Parish church of St. Gallus and Ulrich, Kißlegg

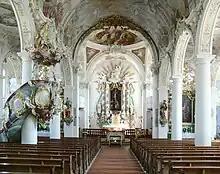
Interior of the parish church of St. Gallus and Ulrich in Kißlegg

The Parish Church of St Gallus and Ulrich is a Roman Catholic church in Kißlegg, Germany. It was built in 1734-1738 by Johann Georg Fischer through the conversion of a Gothic church predecessor. The tower, which survives from the original construction, is from the twelfth or thirteenth century. It was extensively renovated between 1974 and 1980. The church contains a Madonna of 1623 (attributed to Hans Zürn the Elder), a baroque pulpit of divination Johann Wilhelm (1745), and numerous tombs of the 16th and 17th centuries. The church also has a valuable treasure of silver (1741-1755) from the workshop of the Augsburg silversmith Franz Christoph Mäderl.